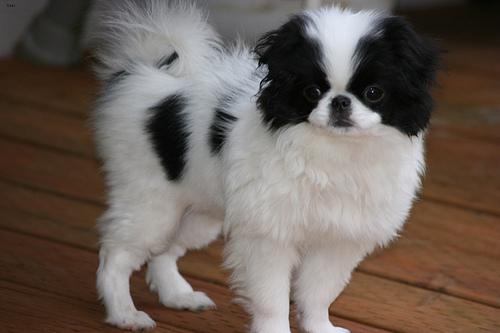
Breed: japanese chin